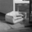
Label: couch